Magdalena Jaworska

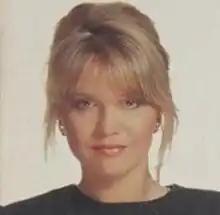

Magdalena Jaworska-Przychoda (3 June 1961 – 26 July 1994), more commonly known as Magdalena Jaworska, was a Polish journalist, author, fashion designer and beauty pageant titleholder who the winner of Miss Polonia 1984 and represented her country at Miss World 1984.